Mount Carroll Seminary

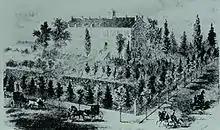
Earliest known drawing of the Seminary, from 1867.

The Mount Carroll Seminary was established before there were any graded public schools in Mount Carroll, and at a time when the need for education was not widely perceived by the pioneer population. In the 1850s, along with the nationwide boom in primary education, there was also a trend towards women's higher education through seminaries and normal schools, particularly in the Midwest. However, such institutions were considered an unusual phenomenon in western Illinois. At the time there were few teacher training institutions in the region at all, and there was widespread opposition to higher education for women. In addition, the novelty of women succeeding in business was a source of considerable hostility from the local community. From the time of its founding, there were frequent predictions that the seminary would fail.